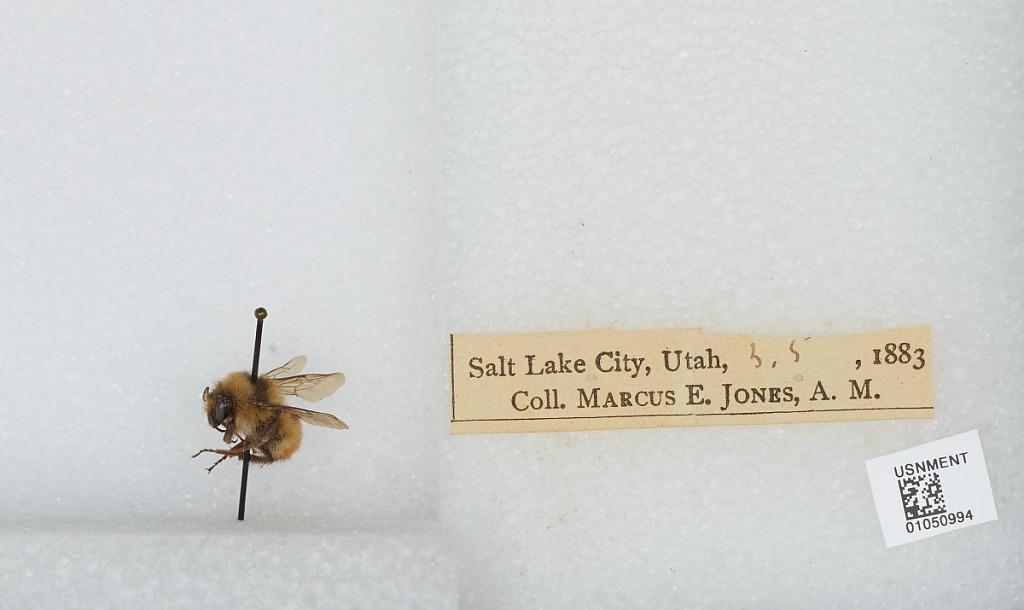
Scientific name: Bombus sp.
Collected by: M. Jones
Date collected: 1883-3-5
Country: United States
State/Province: Utah
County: Salt Lake
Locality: Salt Lake City
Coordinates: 40.7608, -111.891